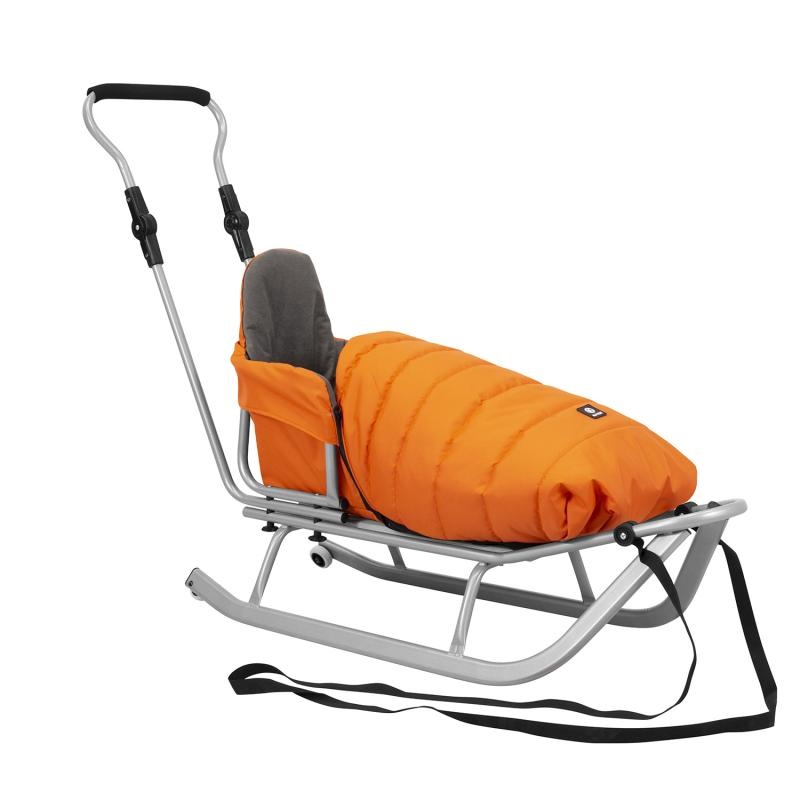
Ragavas Kunert ROCKER ar guļammaisu
Bērnu ragavas ROCKER ar guļammaisu Spēcīgas ragavas ziemas piedzīvojumiem! Kunerta rokera ragavas ir stabils un pārbaudīts produkts. Rāmis, kas izgatavotas, sajaucot uz sēdekļa biezu tērauda cauruli un masīvkoka dēļus, nodrošinās jūsu bērnam patīkamu braukšanu un jums tās būs ērts transports ziemas laikā. Komplektā ietilpst: bērnu ragavas ar aizmugurējiem riteņiem, stūmējs ar regulējamu augstumu rokturi, noņemama atzveltne, siksnas ragavu vilkšanai drošības josta bērnam montāžas skrūvju komplekts – ragavas viegli salokāmas un atlokāmas. guļammaiss ar mīkstu polsterējumu Stūmējs un siksna, kas ir komplektā ar ROCKER kamanām, ļauj ragavas stumt vai vilkt divos dažādos veidos. Stūmēja rokturis ir regulējams augstumā, un tam ir putu spilventiņš, lai jūs varētu pielāgot to savam augumam. ROCKER var brīvi pārveidot, lai tas atbilstu jums un jūsu bērnam. Jums ir iespēja uzstādīt vai noņemt stūmēju un atzveltni. ROCKER tiek piegādāts ar mīkstu guļammaisu ar siltu polsterējumu. Pateicoties praktiskiem rāvējslēdzējiem abās pusēs, jūs varat viegli izņemt savu bērnu no guļammaisa vai noņemt tā augšējo daļu un izmantot to kā mīkstu matraci, kas aizsargā pret aukstumu. Turklāt guļammaiss ir izgatavots no auduma, kam raksturīga augsta ūdens izturība. Pateicoties tam, jūsu bērns var izbaudīt pastaigas jebkuros laika apstākļos, un guļammaiss pasargā to no sala un vēja. Guļammaisam ir siksnas ar velcro, kas dod iespēju to piestiprināt pie sēdekļa un galvas balsts, kas piestiprināts pie ragavām aizmugures. Tas neļauj guļammaisam slīdēt, un papildu siksnas palielina jūsu bērna drošību. Ragavu izmēri: Slīdņu platums: 40 cm Sēdekļa platums: 25 cm Ragavu garums: 117 cm Sēdekļa garums: 60 cm Trases augstums: 100 cm Piegāde no 7-10 darba dienām.
Brand: Kunert
Category: Sporting Goods > Outdoor Recreation > Winter Sports & Activities > Sleds